Extraordinary Jubilee of Mercy

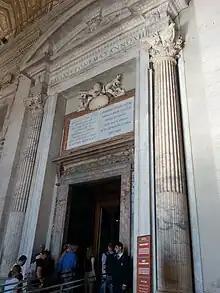
The Holy Door of St. Peter's Basilica, opened in 2016

The Jubilee of Mercy was formally declared through the papal bull ", issued on 11 April 2015, which emphasizes the importance of mercy and the need to "gaze" on it; the bull also recalls the need for the Church to be more open, keeping alive the spirit of the Second Vatican Council.